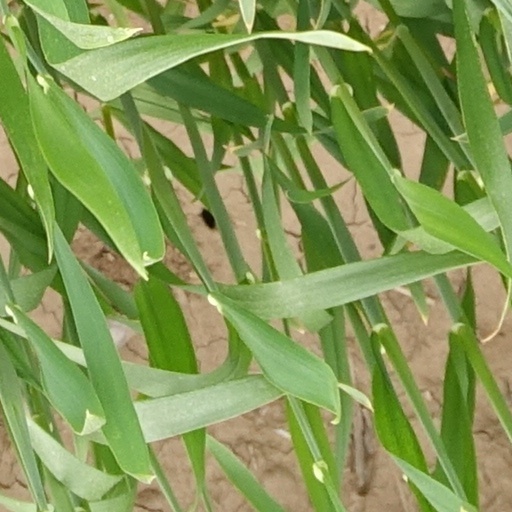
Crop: wheat